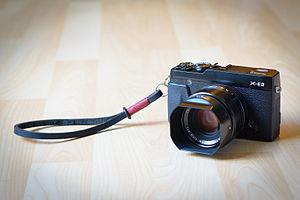
La monture Fujifilm X est un type de monture pour objectifs interchangeables conçue par Fujifilm en 2011 pour les appareils photographiques numériques de la série X équipés d'objectifs interchangeables. Ces objectifs sont conçus pour des capteurs APS-C 23,6 mm × 15,6 mm. Il s'agit d'une monture à baïonnette dont le tirage mécanique est de 17,7 mm et de diamètre interne de 44 mm.
Le Fujifilm X-E2 est un appareil photographique hybride de style compact annoncé par Fujifilm le 6 octobre 2013. Il est équipé d'une monture Fujifilm X et remplace le Fujifilm X-E1.